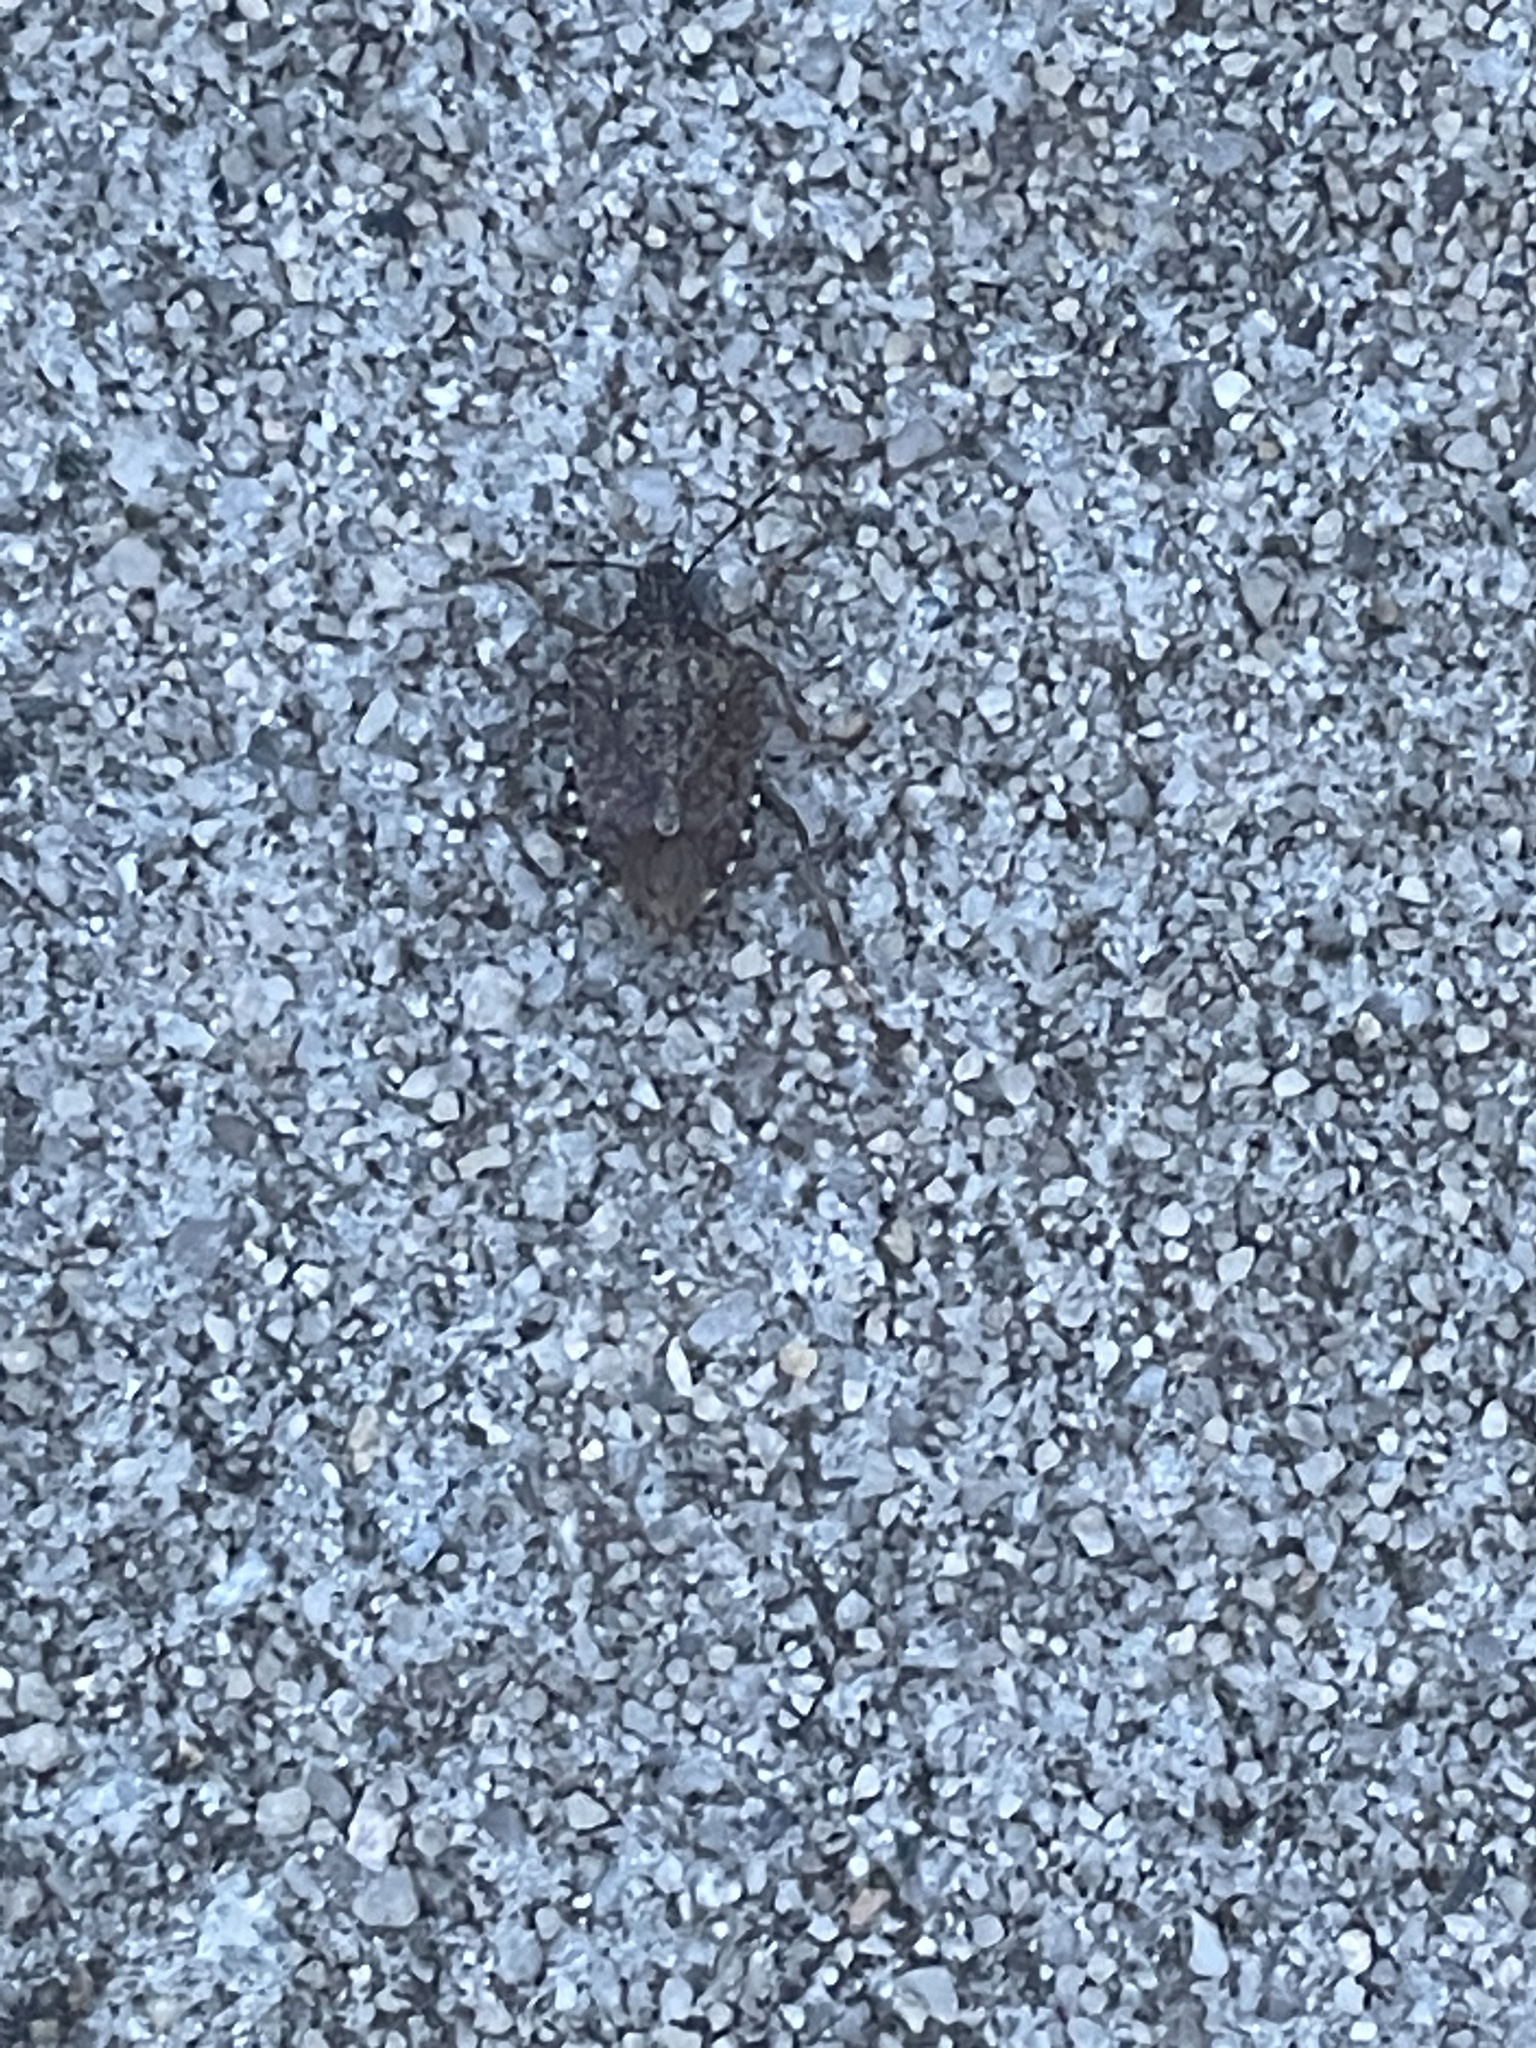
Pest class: stink_bug